Darwin Pantoja

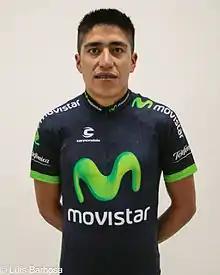
Pantoja in 2013

Darwin Ferney Pantoja Tovar (born 25 September 1990) is a Colombian former professional racing cyclist.